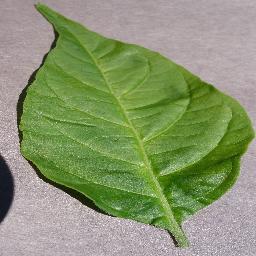
Label: Pepper,_bell___healthy